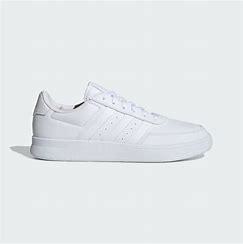
Brand: Adidas
Model: Breaknet